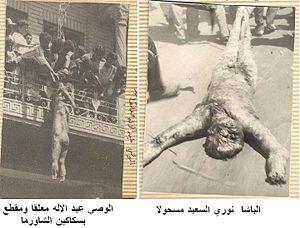
Bagdad ou Baghdad est la capitale de l’Irak et de la province de Bagdad. Elle est située au centre-Est du pays et est traversée par le Tigre. Ses habitants s'appellent les Bagdadiens.
Abdelilah ben Ali el-Hachemi était un homme politique irakien. Oncle du jeune roi Fayçal II d'Irak, il fut régent du Royaume d'Irak durant la minorité du souverain, puis héritier présomptif de 1943 à sa mort.